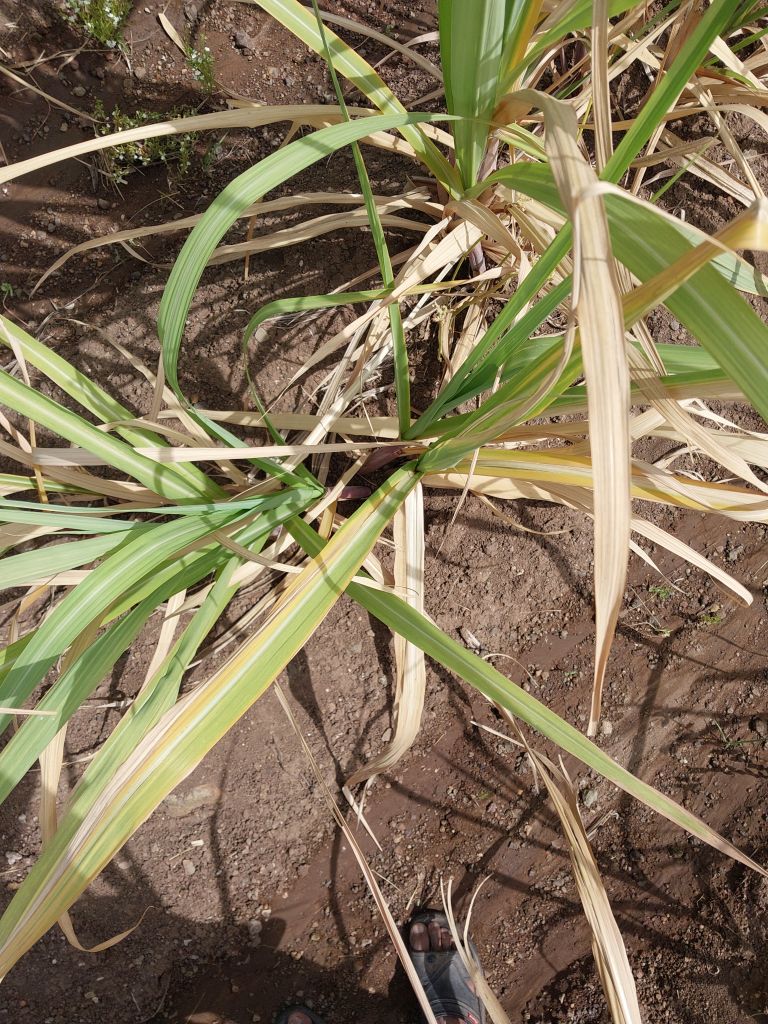
Label: Smut